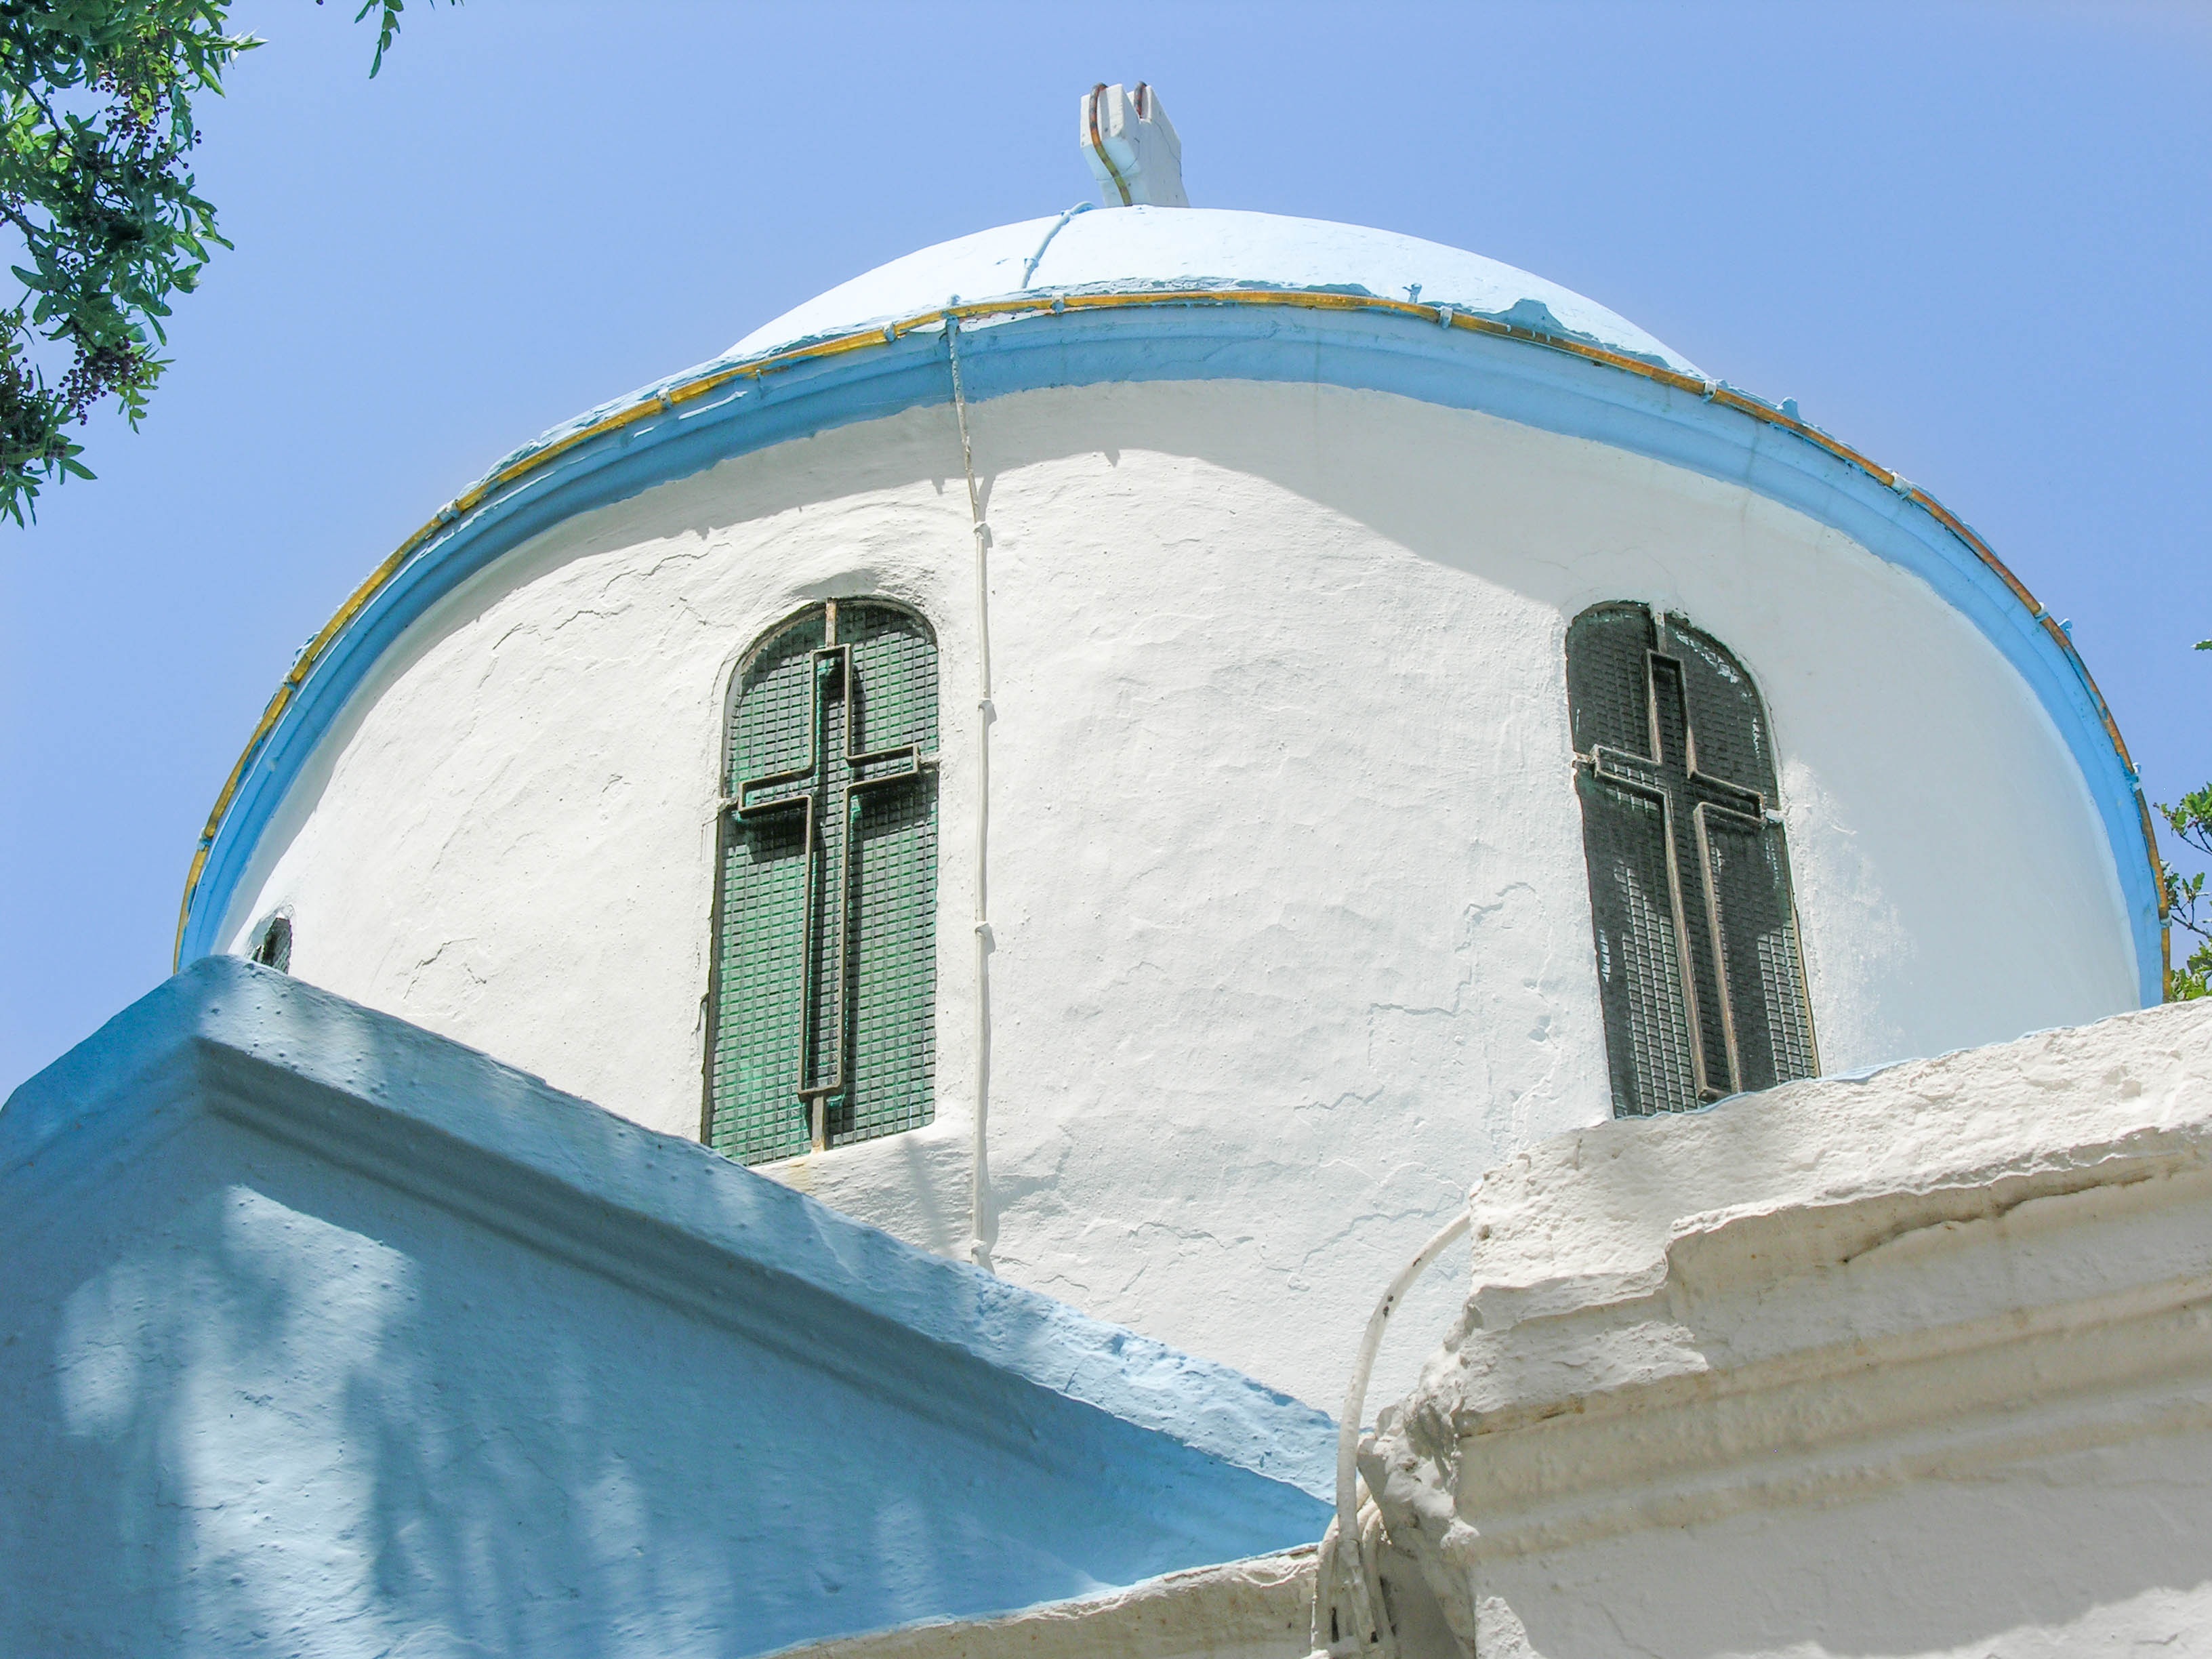
architecture, building, facade, cross, place of worship, blue sky, dome, kos, greek island, little church